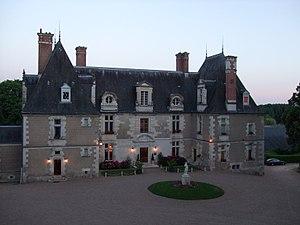
Photgraphie prise le soir au dessus de la grange
Noizay est une commune française située dans le département d'Indre-et-Loire, en région Centre-Val de Loire.
Cet article recense une partie des monuments historiques d'Indre-et-Loire, en France.